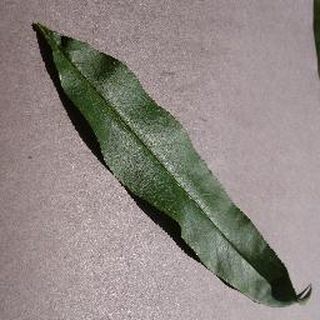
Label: healthy_peach